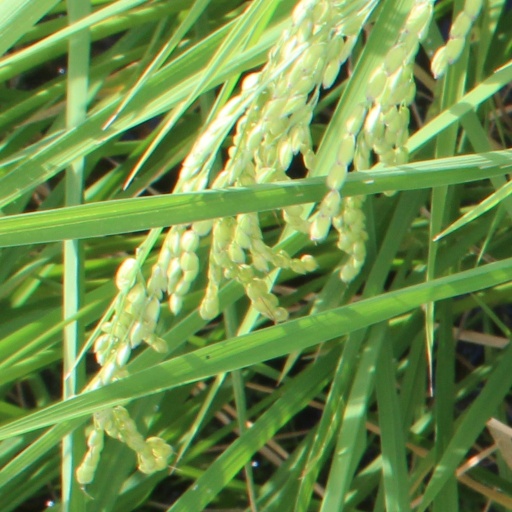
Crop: rice